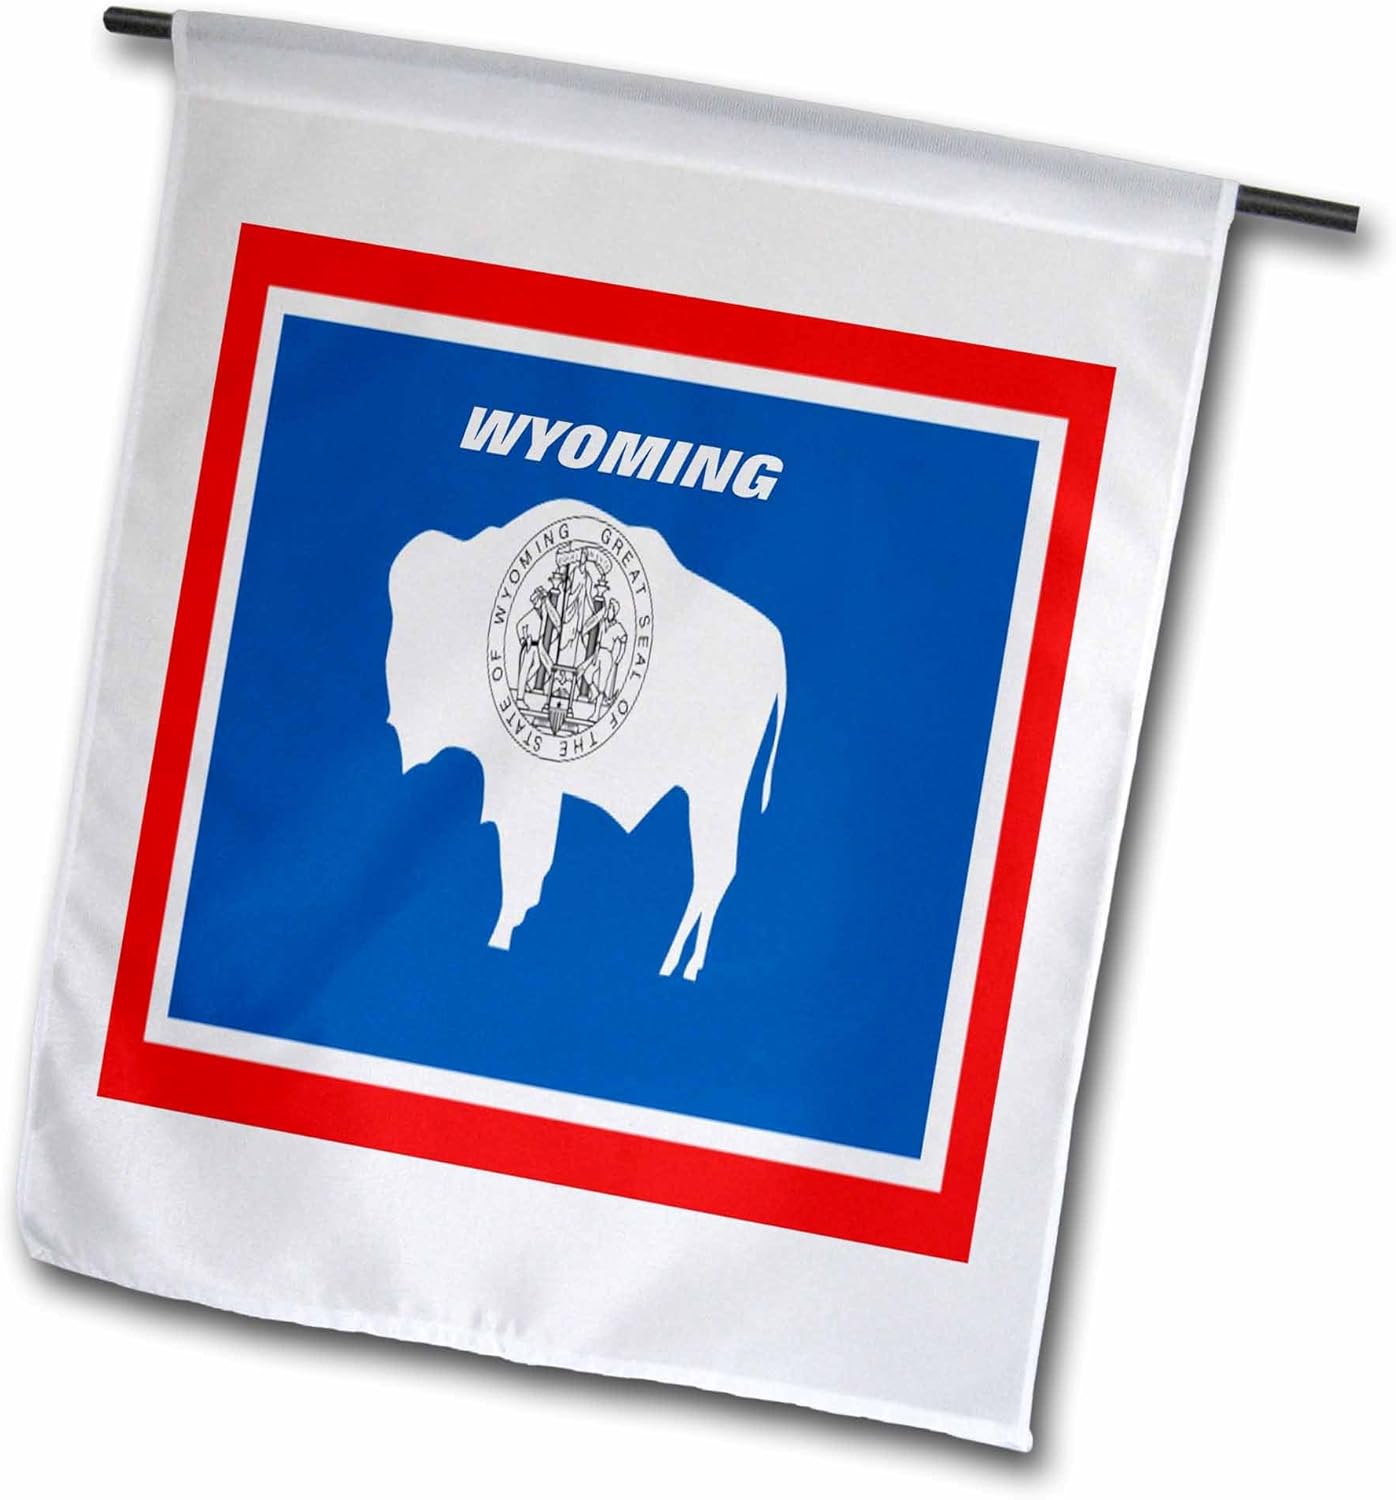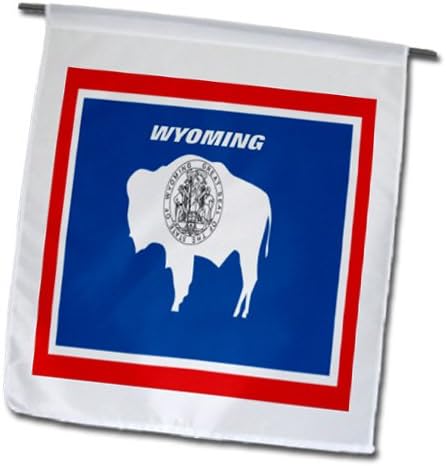
3dRose fl_45076_1 State of Wyoming Garden Flag, 12 by 18-Inch
Category: Amazon Home
State Flag Of Wyoming Flag is a creative way to celebrate all year round by adding a little bit of color and fun. Made of 100% single-ply semi-opaque polyester with the image printed on one side; a lighter image will be visible on the backside. Hang using a pole, on the wall, ceiling, banister and door or anywhere you feel the need to add a splash of color. Hanging hardware/pole not included.
Features: Overall dimension is 12" x 18"; image size is 10" x 10" | Made of 100% single-ply semi-opaque polyester | Image is printed on one side, with a lighter image visible on the backside | Suitable for hanging from a flag pole (8mm in diameter), on a wall, ceiling, banisters or doors | Hanging hardware/pole not included